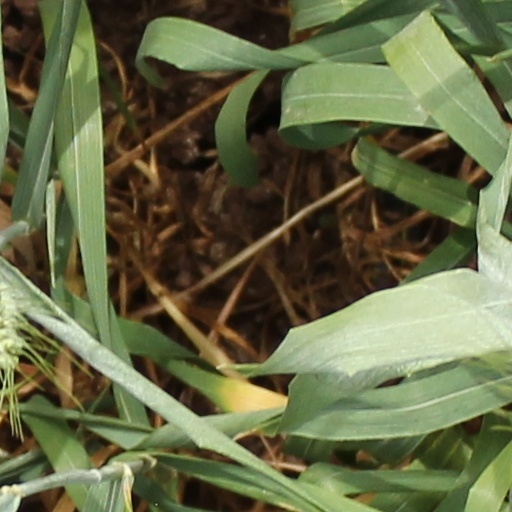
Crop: wheat